Sotik

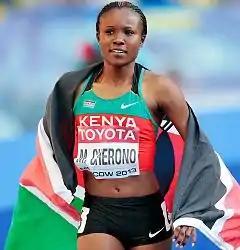
Mercy Cherono, athlete from Sotik

Between December 2007 and February 2008, following Kenya's general elections of December 2007, post-election violence erupted and as a result, the town witnessed violence with records of rape, murder, arson and looting. This negatively impacted the town and held back its growth for a number of years.